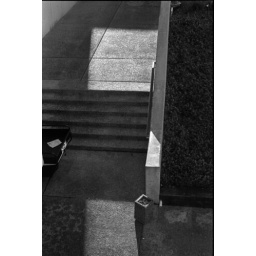
last days in my office before moving to cubicle farm. view from a rather dirty window.